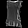
Label: Shirt